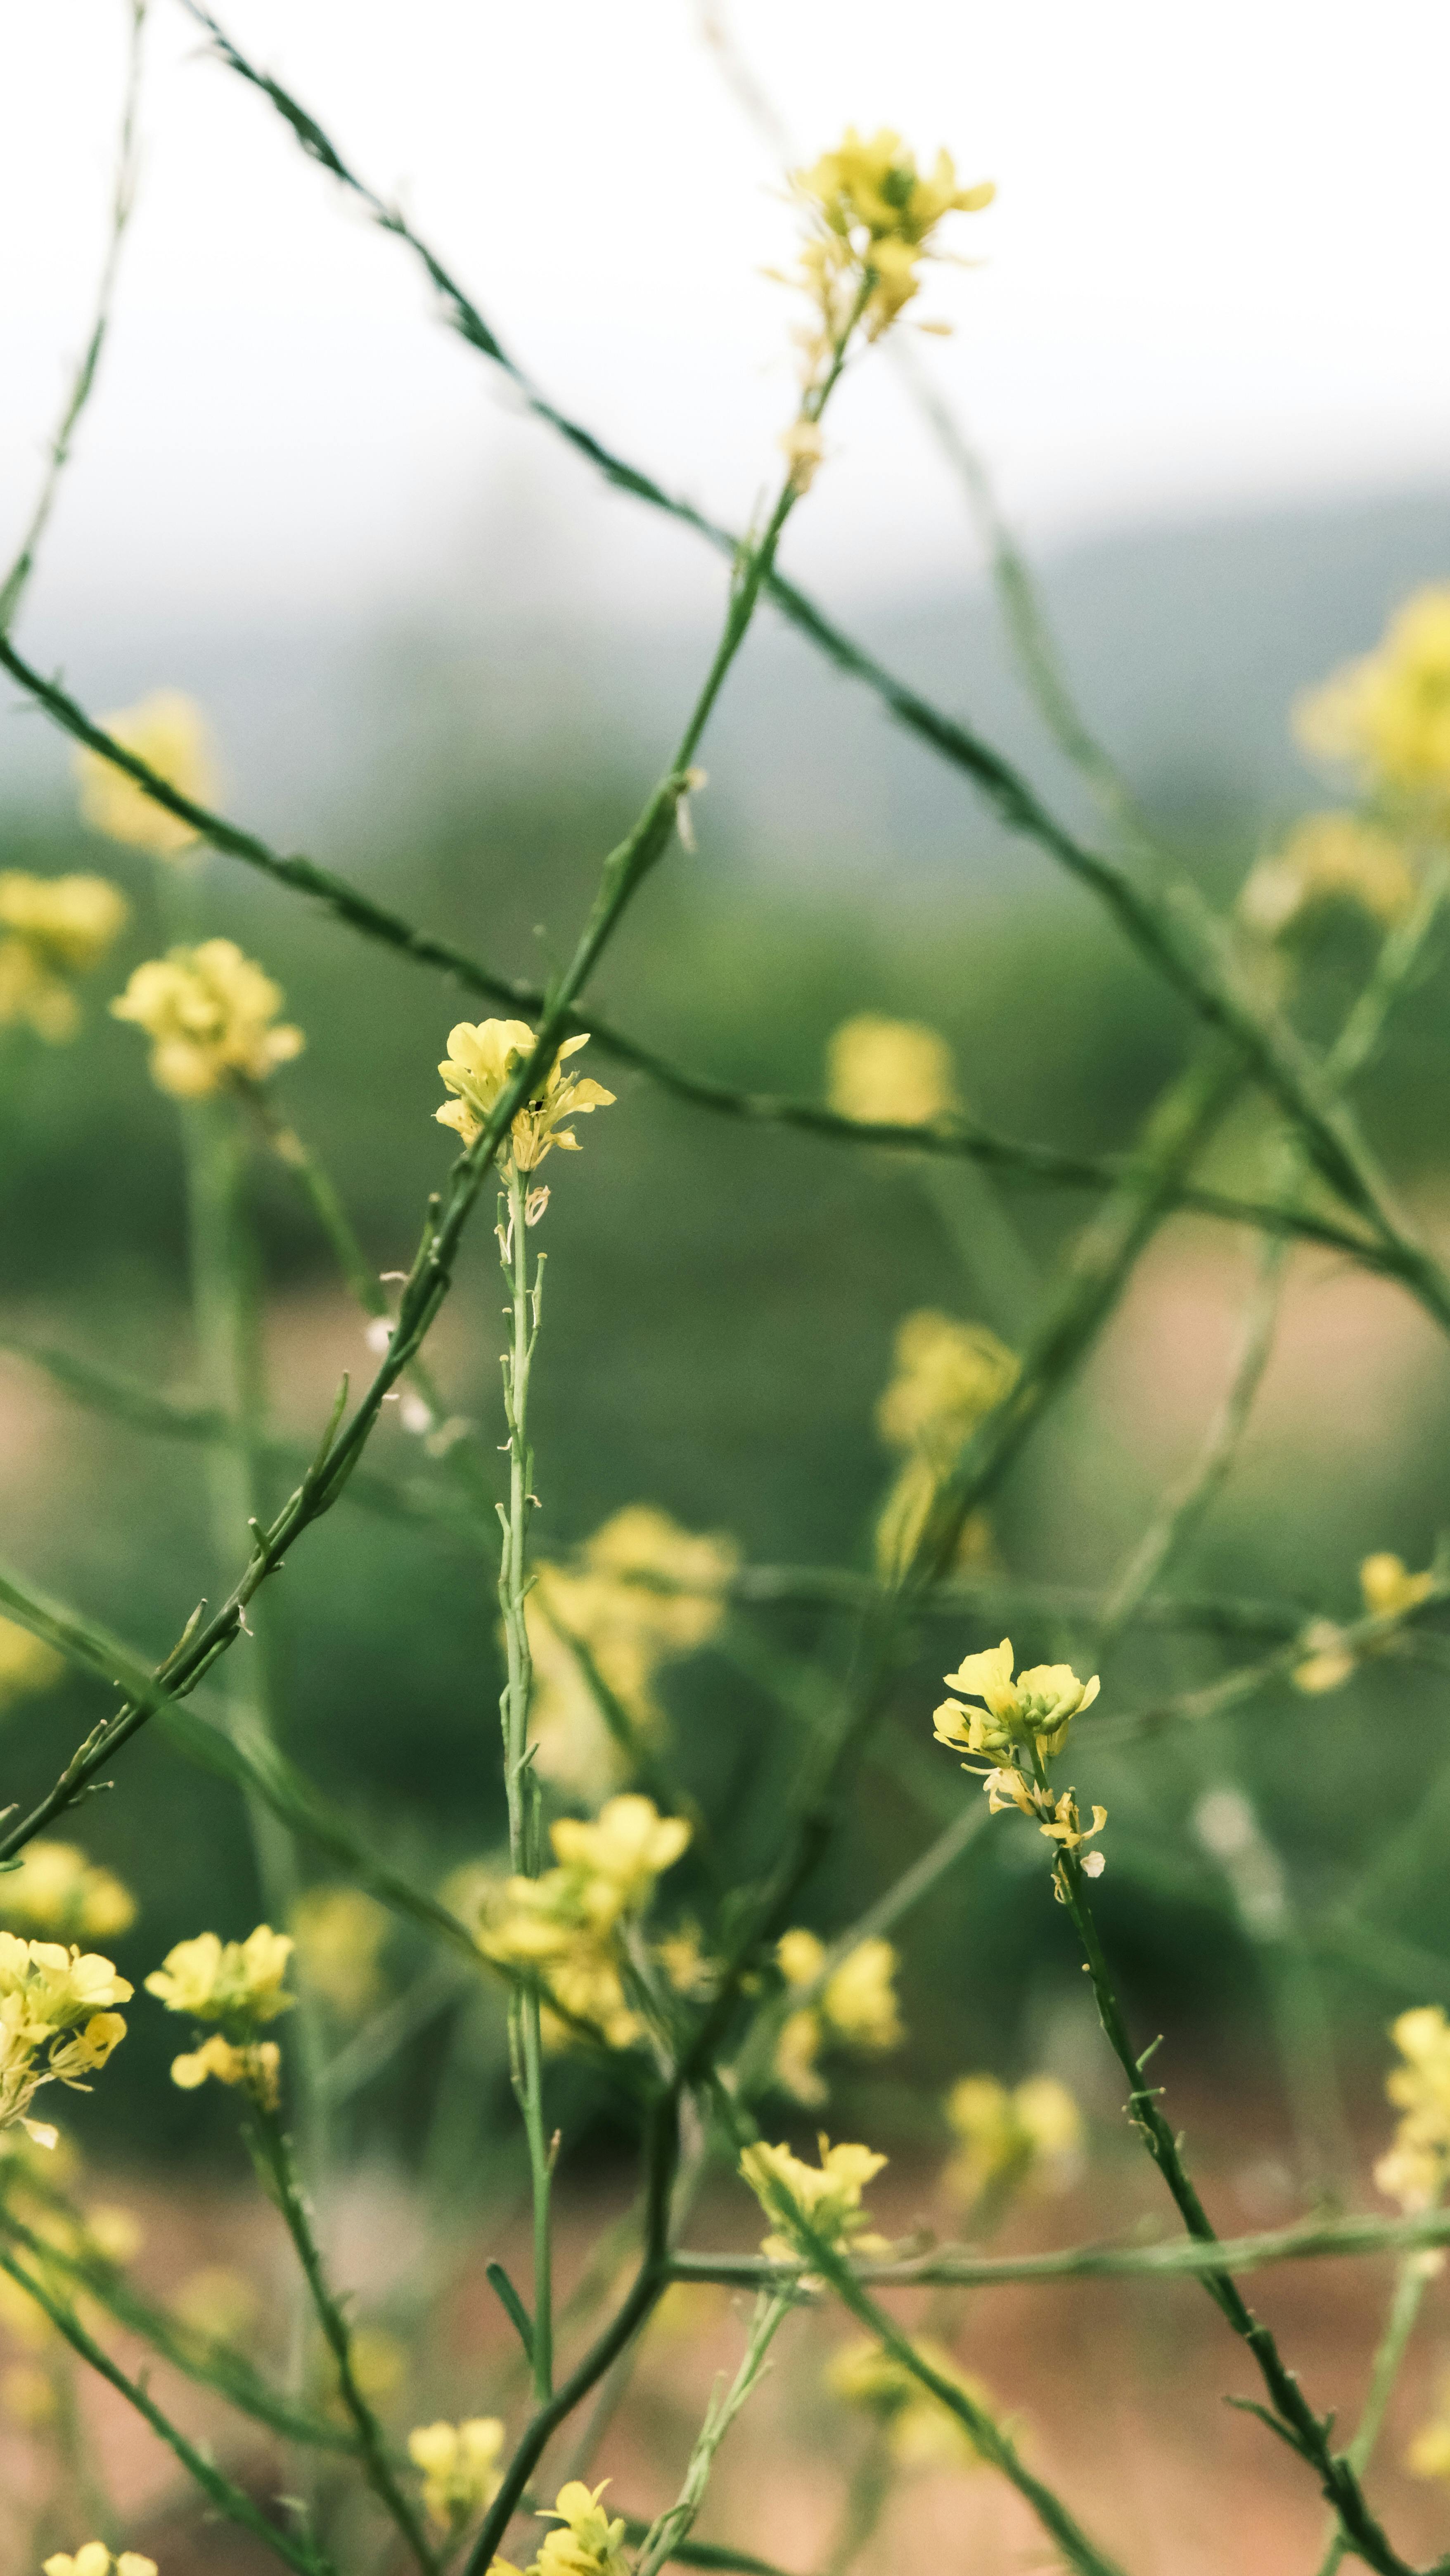
natural, flower, plant, nature, twig, botany, sky, branch, vegetation, yellow, grass, terrestrial plant, flowering plant, subshrub, spring, annual plant, herbaceous plant, wildflower, Pedicel, Forb, petal, plant stem, wood, herb, insect, parsley family